Sohna

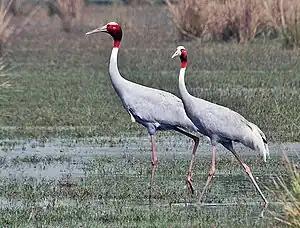
Sarus cranes at Sultanpur National Park.

In the 2001 India census, Sohna had a population of 27,571. Males were 53 percent of the population, and females 47 percent. Sohna has a literacy rate of 63 percent, higher than the national average of 59.5 percent. Male literacy is 70 percent, and female literacy 54 percent. Seventeen percent of the population is under age six. Kunwar Sanjay Singh of the (BJP) Bharatiya Janata Party is the MLA for Sohna.